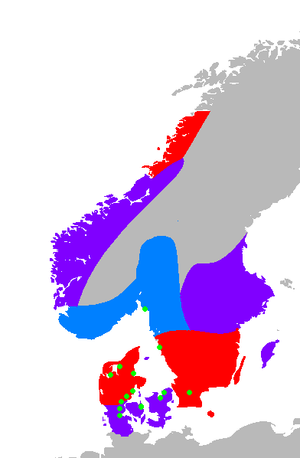
La religion nordique ancienne recouvre l’ensemble des croyances et des pratiques religieuses des peuples scandinaves, des origines à l'âge du bronze, jusqu’à l'âge des Vikings qui s'achève par la christianisation autour de l'an 1000. Ces croyances sont sans prêtres, ni dogmes, ni lieux de cultes.